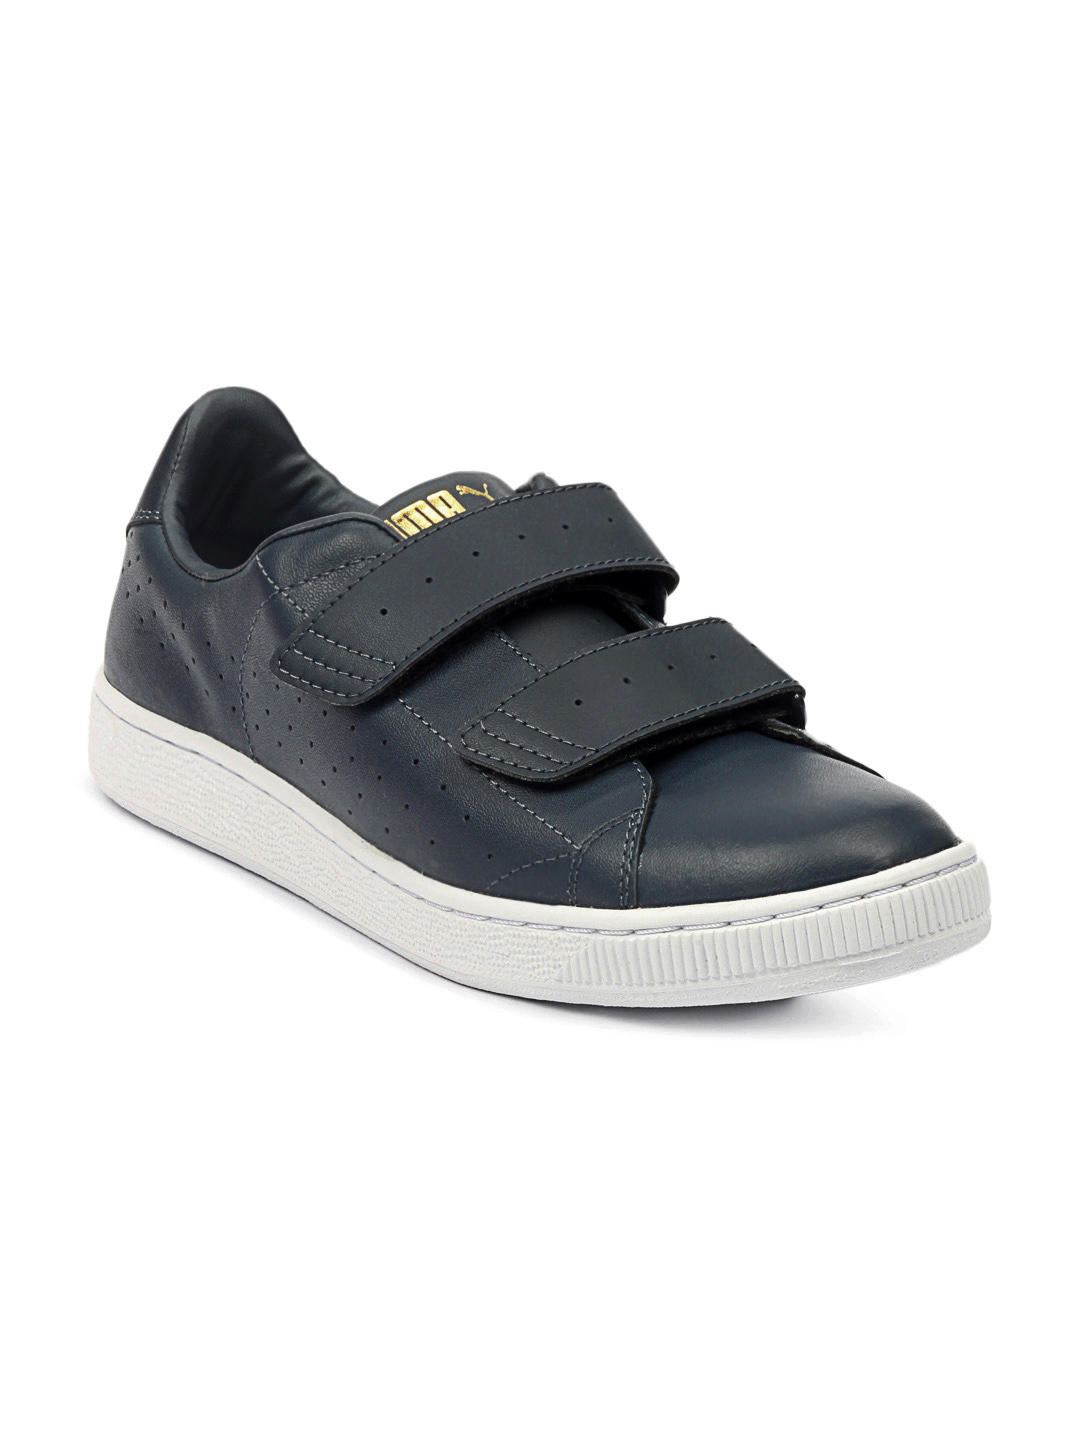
Puma Men Navy Blue Madison Classic Shoes
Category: Footwear / Shoes / Casual Shoes
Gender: Men
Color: Navy Blue
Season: Summer 2012
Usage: Casual